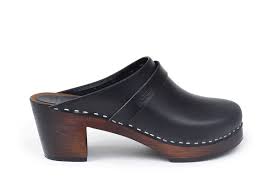
Label: Clog